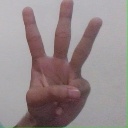
अक्षर: व